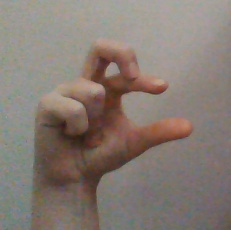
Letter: thal